Trolleybus

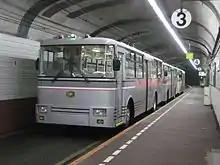
Underground trolleybus at Kurobe Dam Station

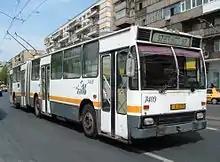
A Rocar DAC 217E articulated trolleybus in Bucharest, Romania, in April 2007

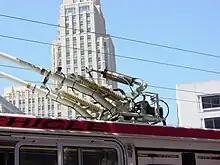
Pole bases with springs and pneumatic pole lowering cylinders

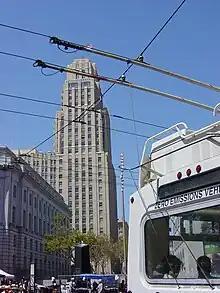
Insulated poles, contact shoes, and pull–ropes

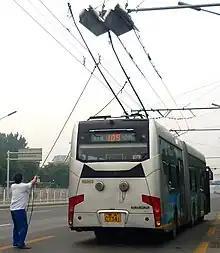
On this articulated Beijing trolleybus, the operator uses ropes to guide the trolley poles to contact the overhead wires.

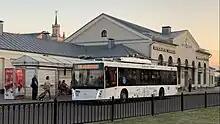
Trolleybus with battery pack and full dual-mode capability on the streets of Brest, Belarus

"Note: As there are numerous variations of tram and light-rail technology, the disadvantages listed may be applicable only with a specific technology or design."